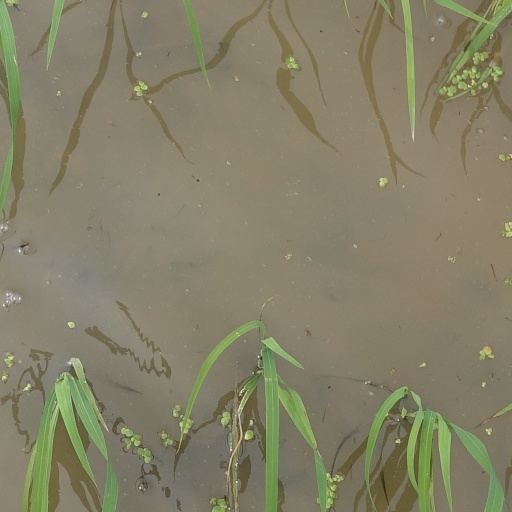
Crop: rice